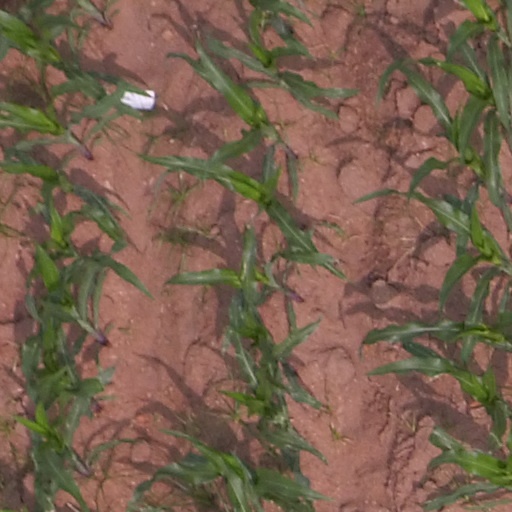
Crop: maize; corn